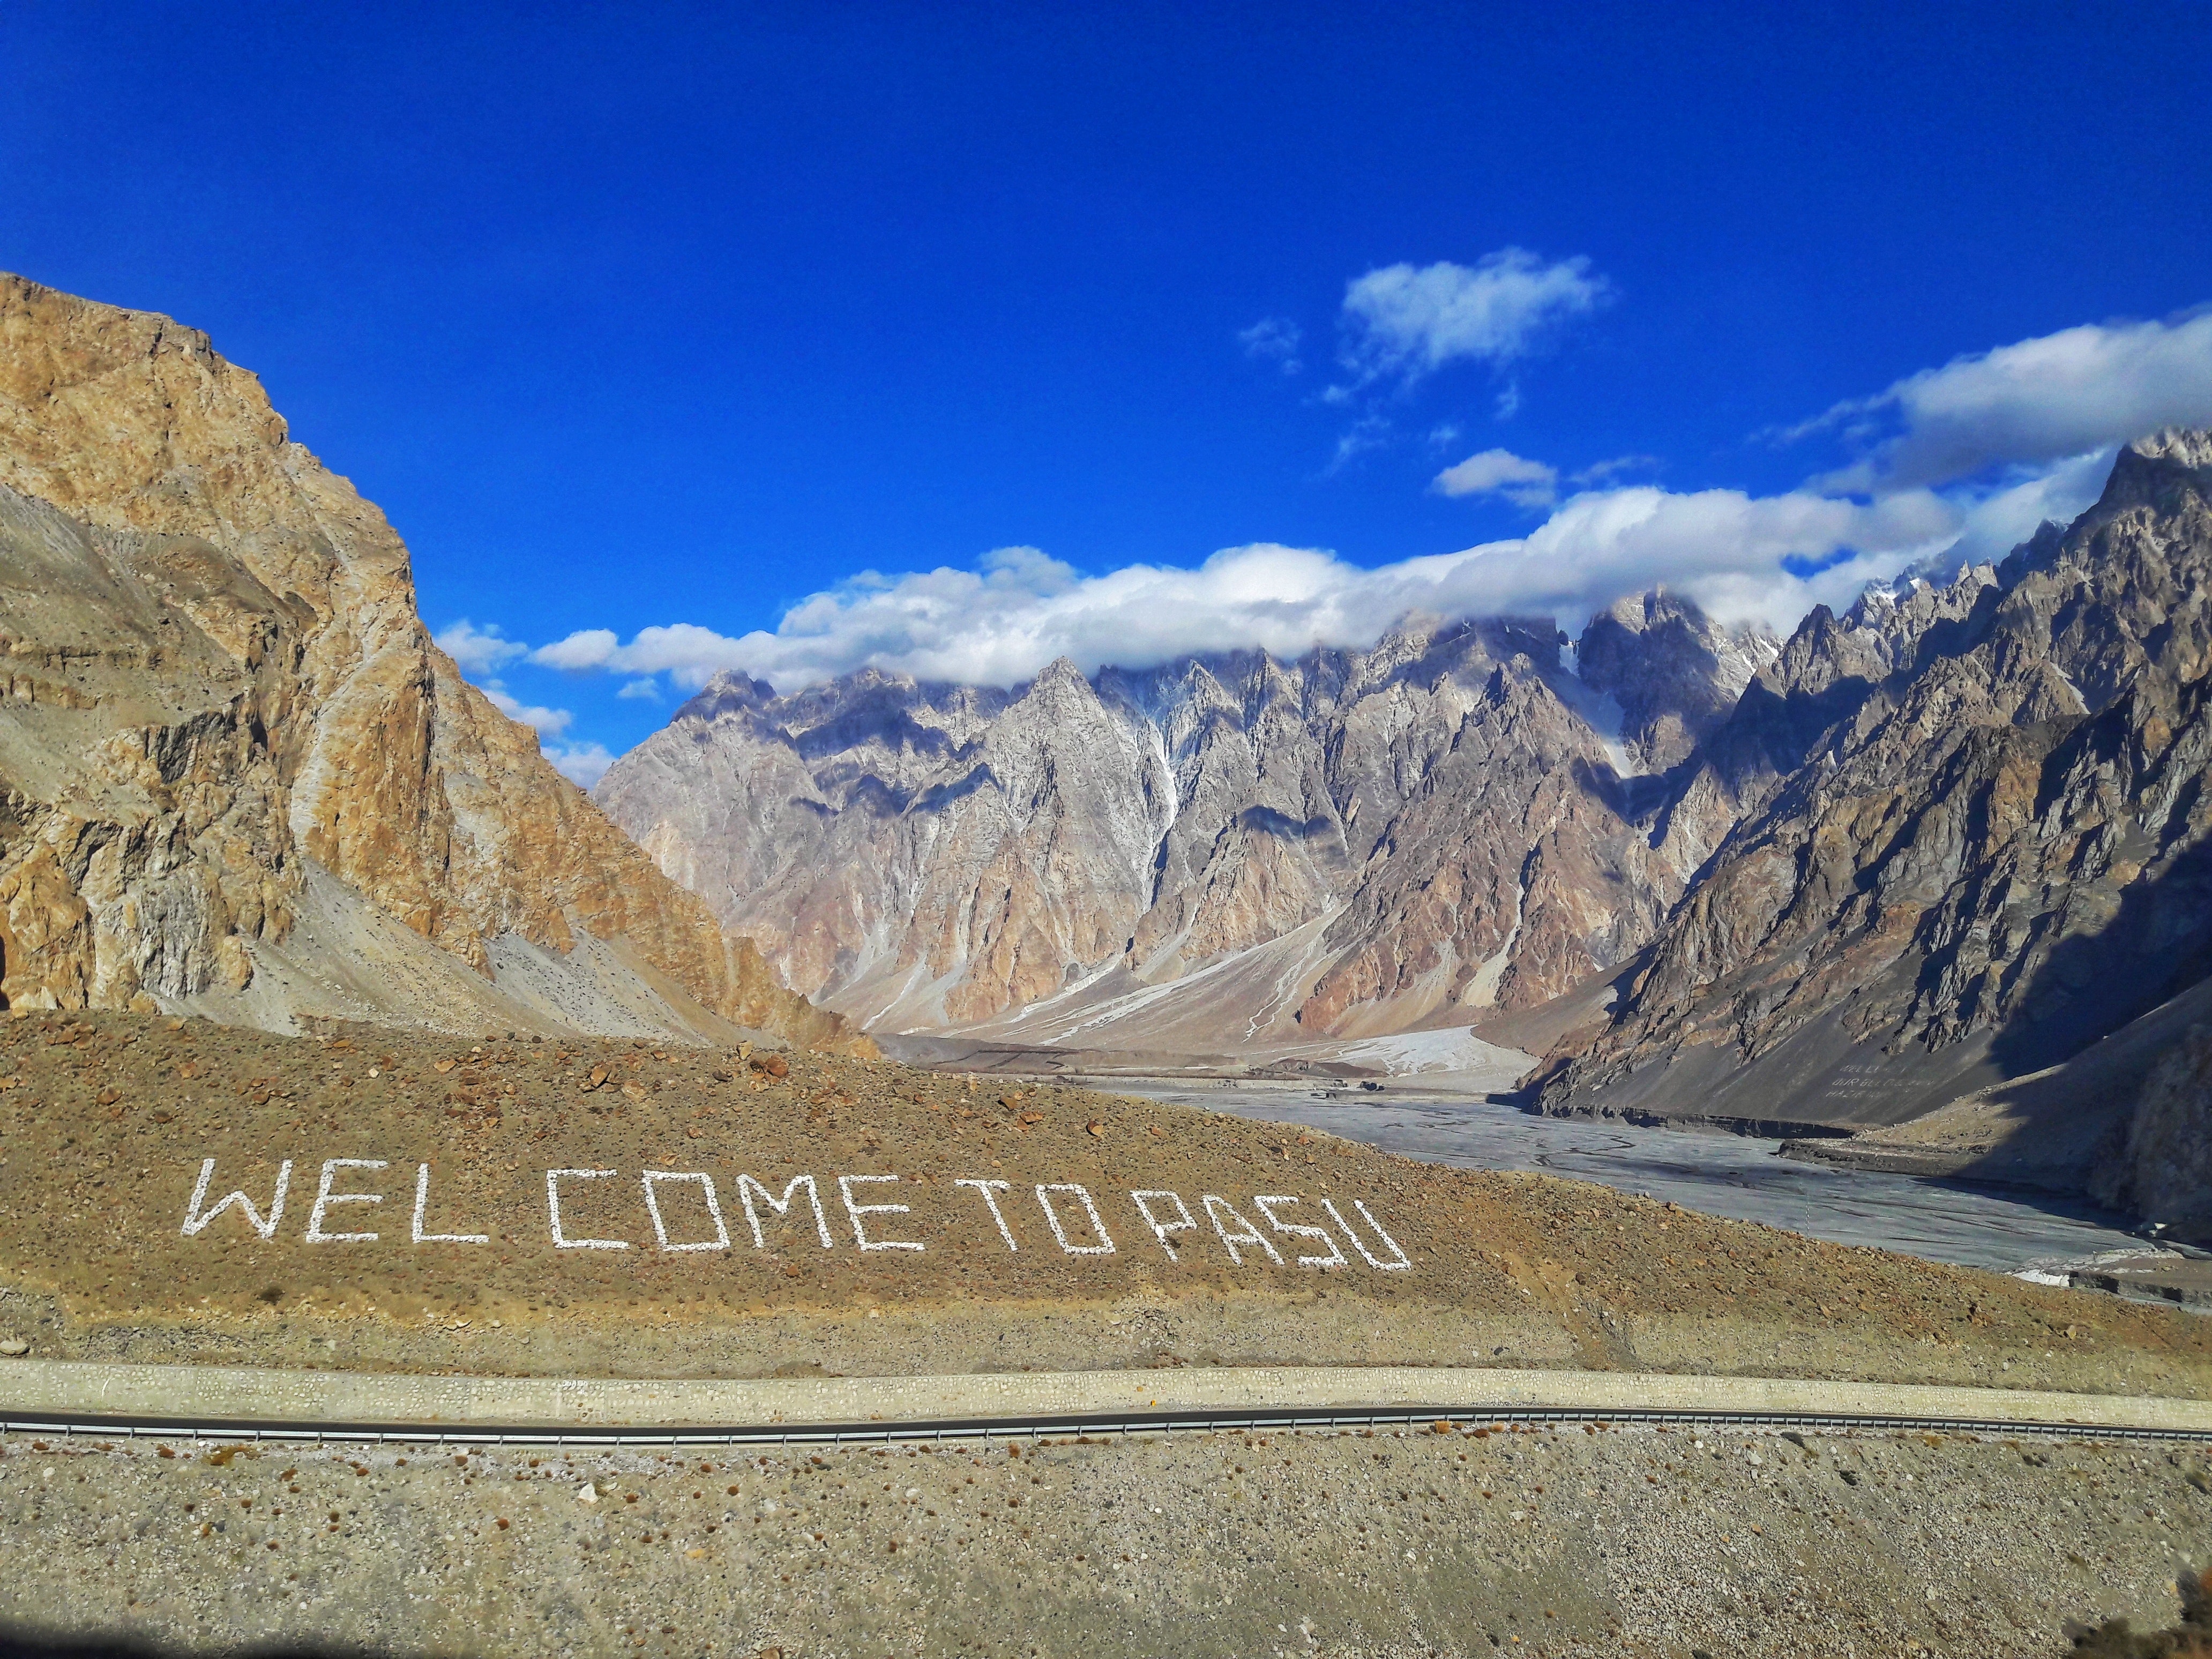
mountainous landforms, mountain, mountain range, valley, highland, natural landscape, wilderness, sky, geology, ridge, wadi, national park, alps, fell, landscape, hill, badlands, road, mountain pass, cloud, massif, plateau, geological phenomenon, fault, formation, summit, rock, tourism